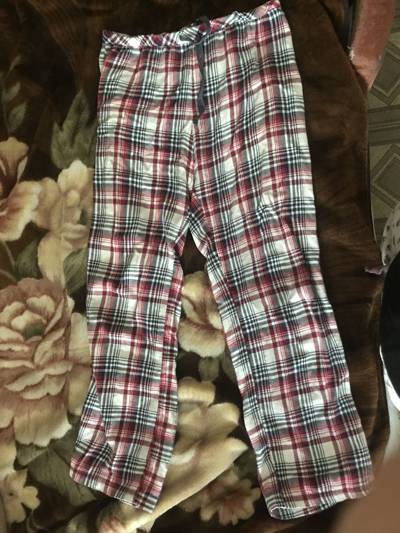
Waste category: clothes